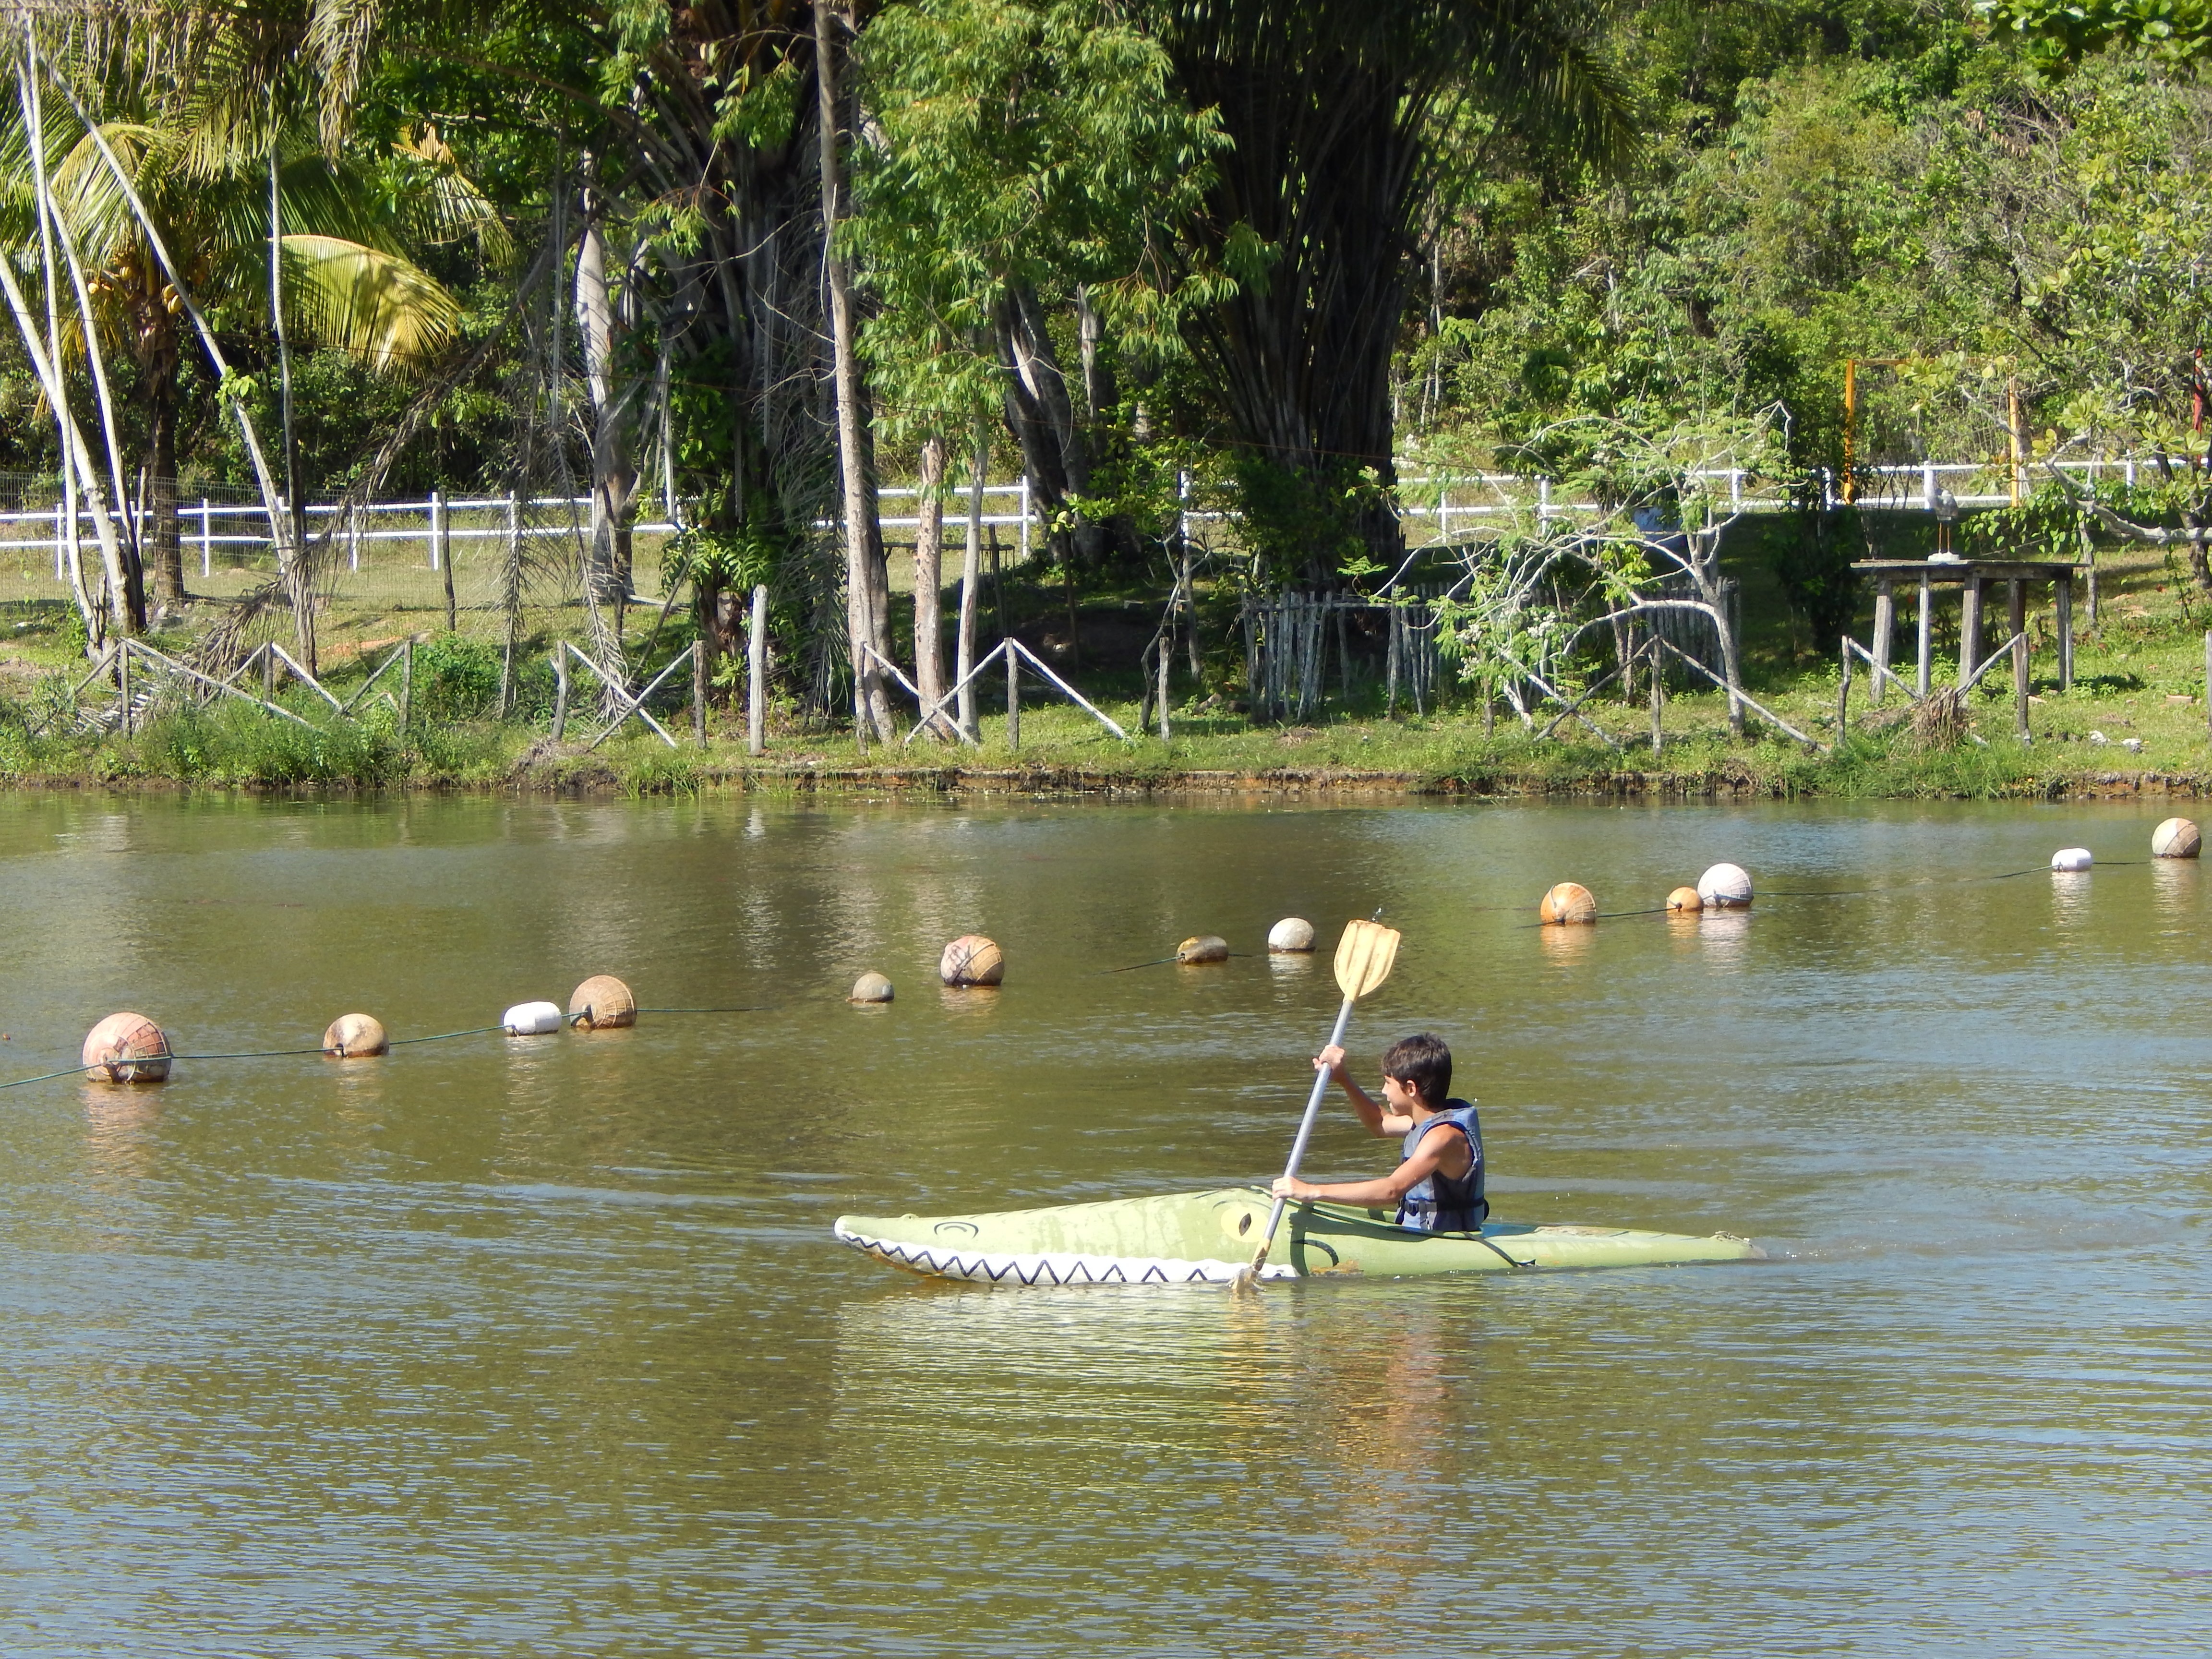
landscape, water, nature, waterfall, boat, lake, river, canoe, paddle, reflection, vehicle, boating, rapids, agua, rio, raft, canoeing, atlantic forest, caique